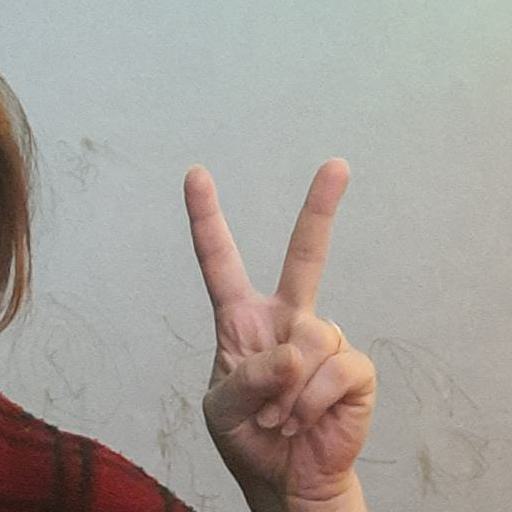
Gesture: peace